Lineisy Montero

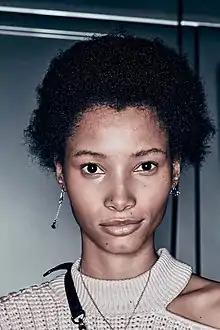
Montero in 2019

Lineisy Montero Feliz (born February 8, 1996) is a Dominican model best known for her work with Prada and her natural Afro hair. She currently ranks as one of the "Top 50" models in the fashion industry by models.com. including Balenciaga, Marc Jacobs, Oscar de la Renta, Roberto Cavalli, Versace and Céline.